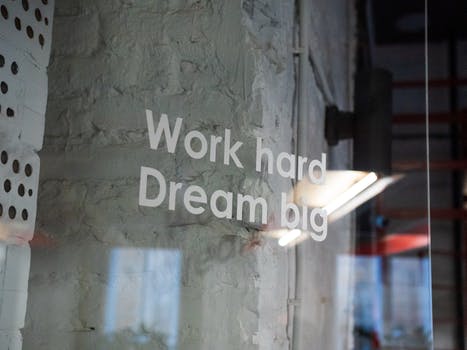
Label: No Watermark